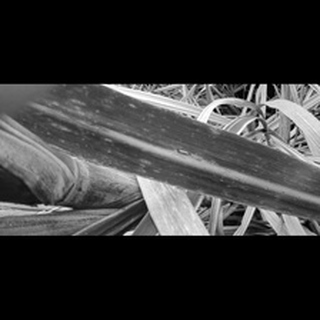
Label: sugarcane_red_rot